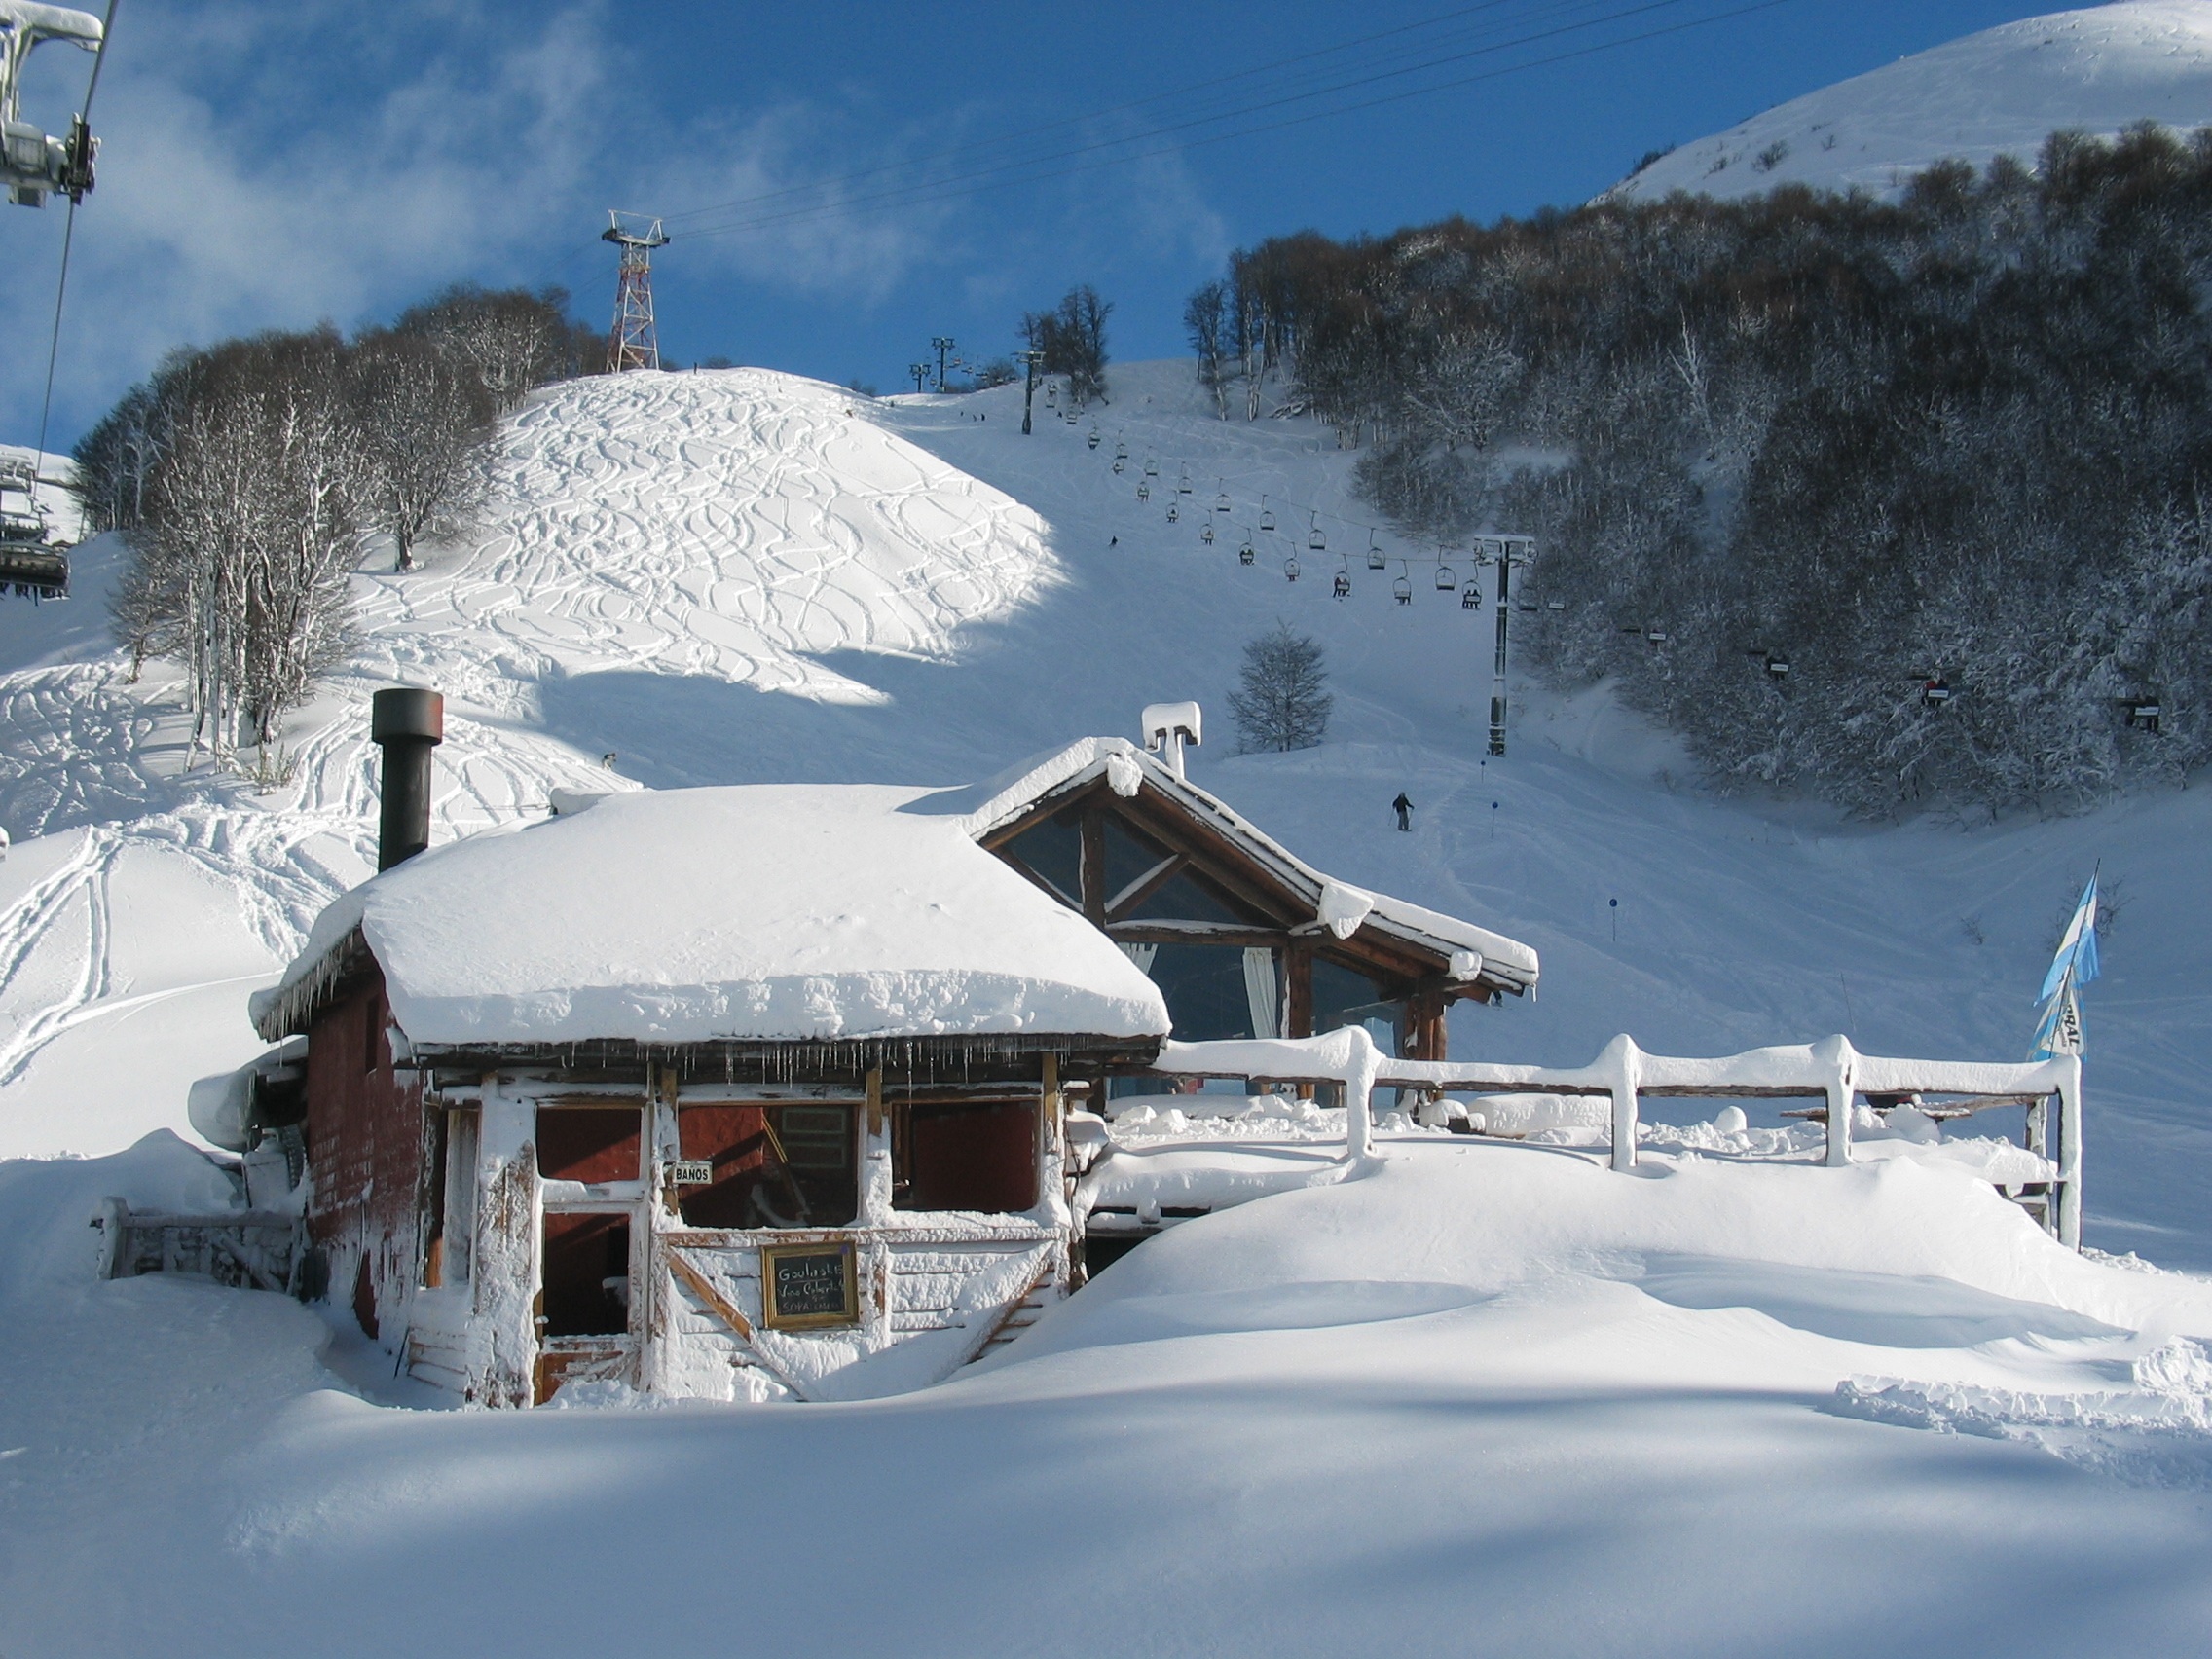
landscape, nature, outdoor, mountain, snow, cold, winter, white, frost, mountain range, vacation, hut, weather, holiday, snowy, arctic, season, winter sport, resort, blizzard, piste, freezing, geological phenomenon